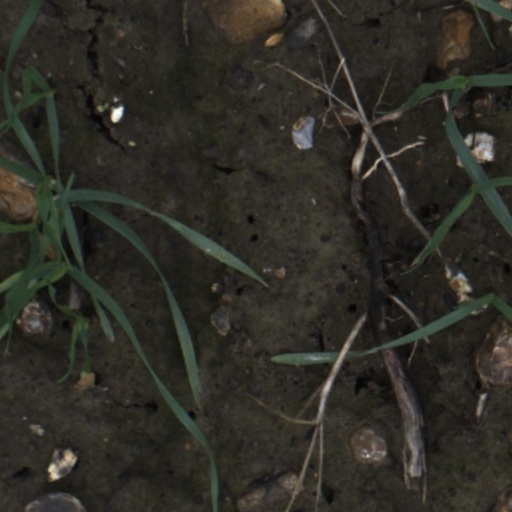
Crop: wheat